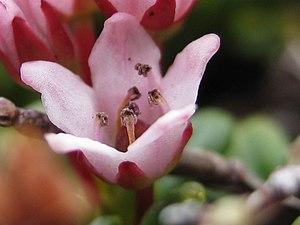
Le Parc national de Hardangervidda est le plus grand parc national de Norvège continentale avec ses 3 422 km². Il est situé au sud du pays, à la frontière des comtés d'Innlandet, de Vestfold og Telemark et de Viken. Il fut fondé en 1981.